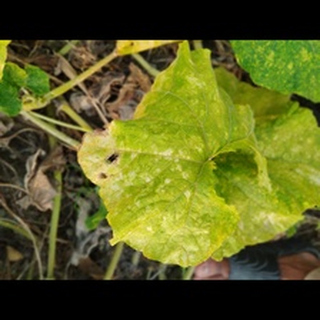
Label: pumpkin_mosaic_disease